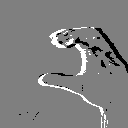
ASL letter: c